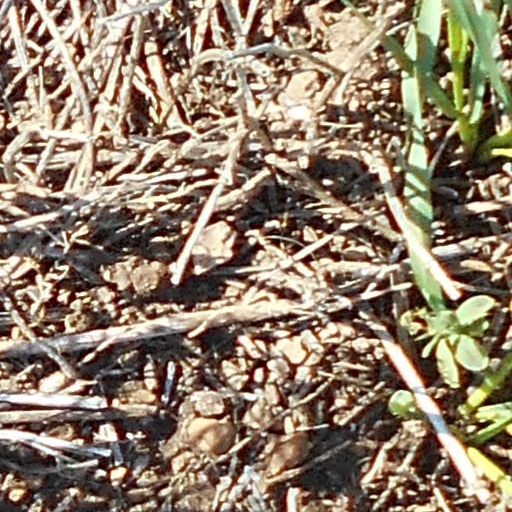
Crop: wheat